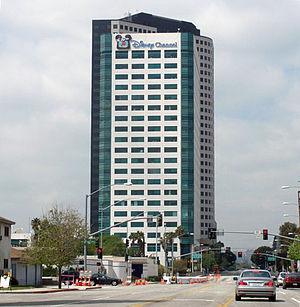
Disney Channel est la première chaîne de télévision du groupe Disney Channel, créée en 1983 et spécialisée dans les programmes pour la jeunesse par le biais de séries originales, films et autres programmes. Initialement axée sur les enfants, elle a depuis quelques années étendu sa tranche d'âge avec des programmes pour les préadolescents comme Hannah Montana.